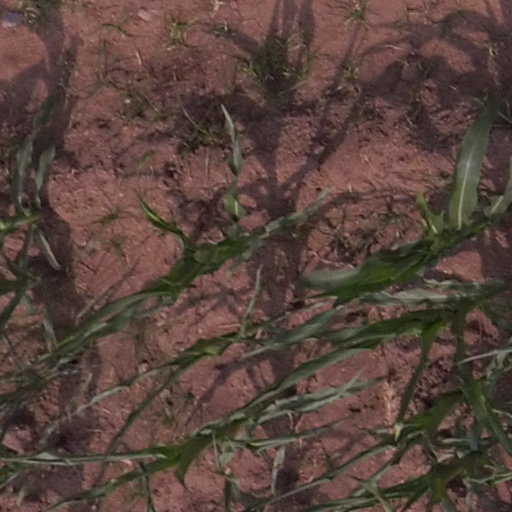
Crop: maize; corn